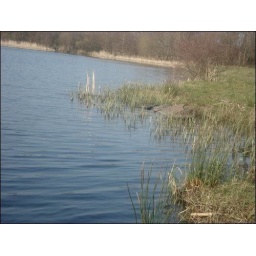
Sea weed at the lake near my house